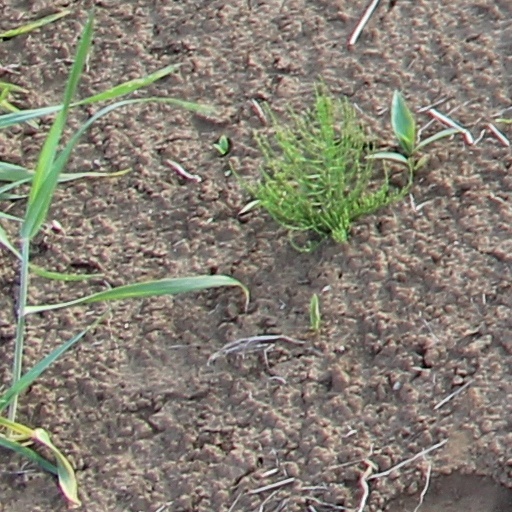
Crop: wheat